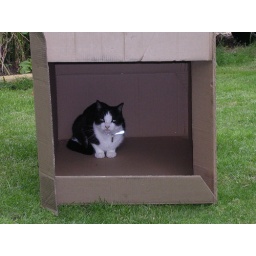
cat in a box